Emmanuel Lutheran Church (Dakota City, Nebraska)

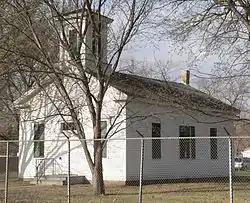
View from the northeast

Emmanuel Lutheran Church in Dakota City, Nebraska, United States, is a Greek Revival church designed and built by Augustus T. Haase in 1860. It is believed to be the first Lutheran church built in Nebraska and is certainly the oldest Lutheran Church structure still standing in Nebraska.